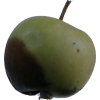
Label: Apple 12